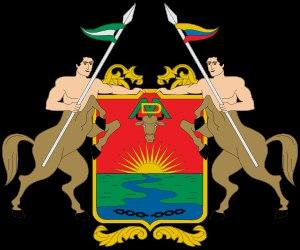
Villavicencio est une municipalité colombienne ainsi que la capitale du département de Meta. La ville compte environ 380 000 habitants.